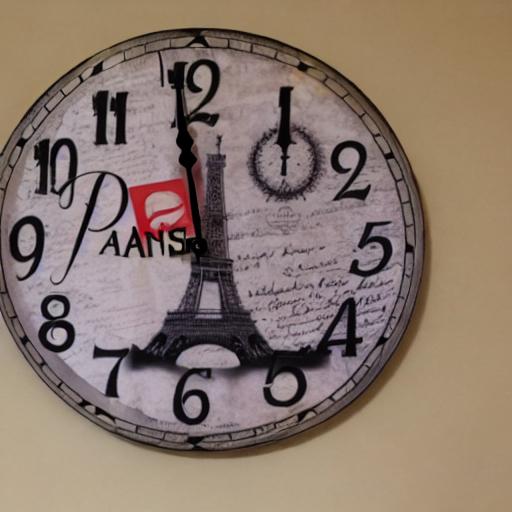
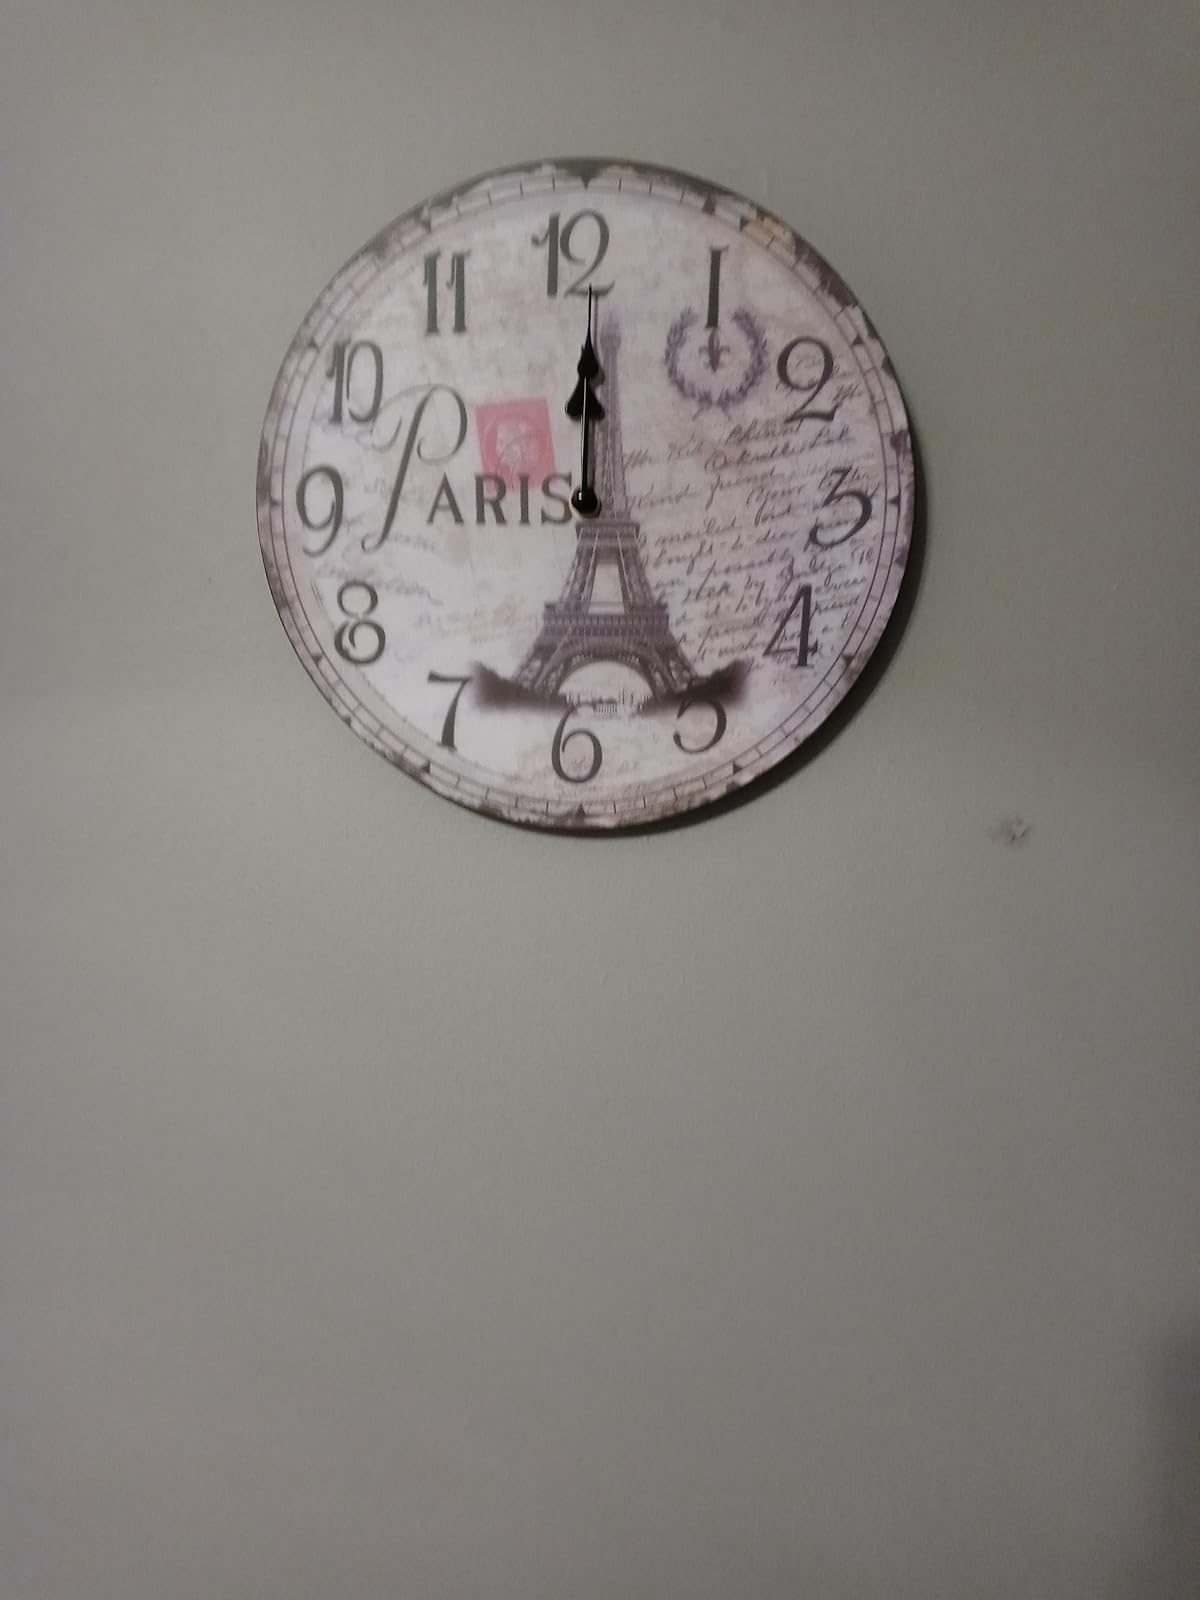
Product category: clock
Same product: no